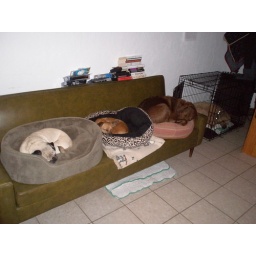
Four sleeping dogs in a row